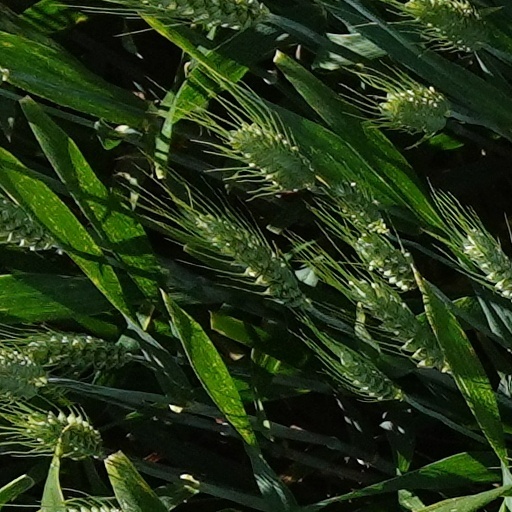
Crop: wheat